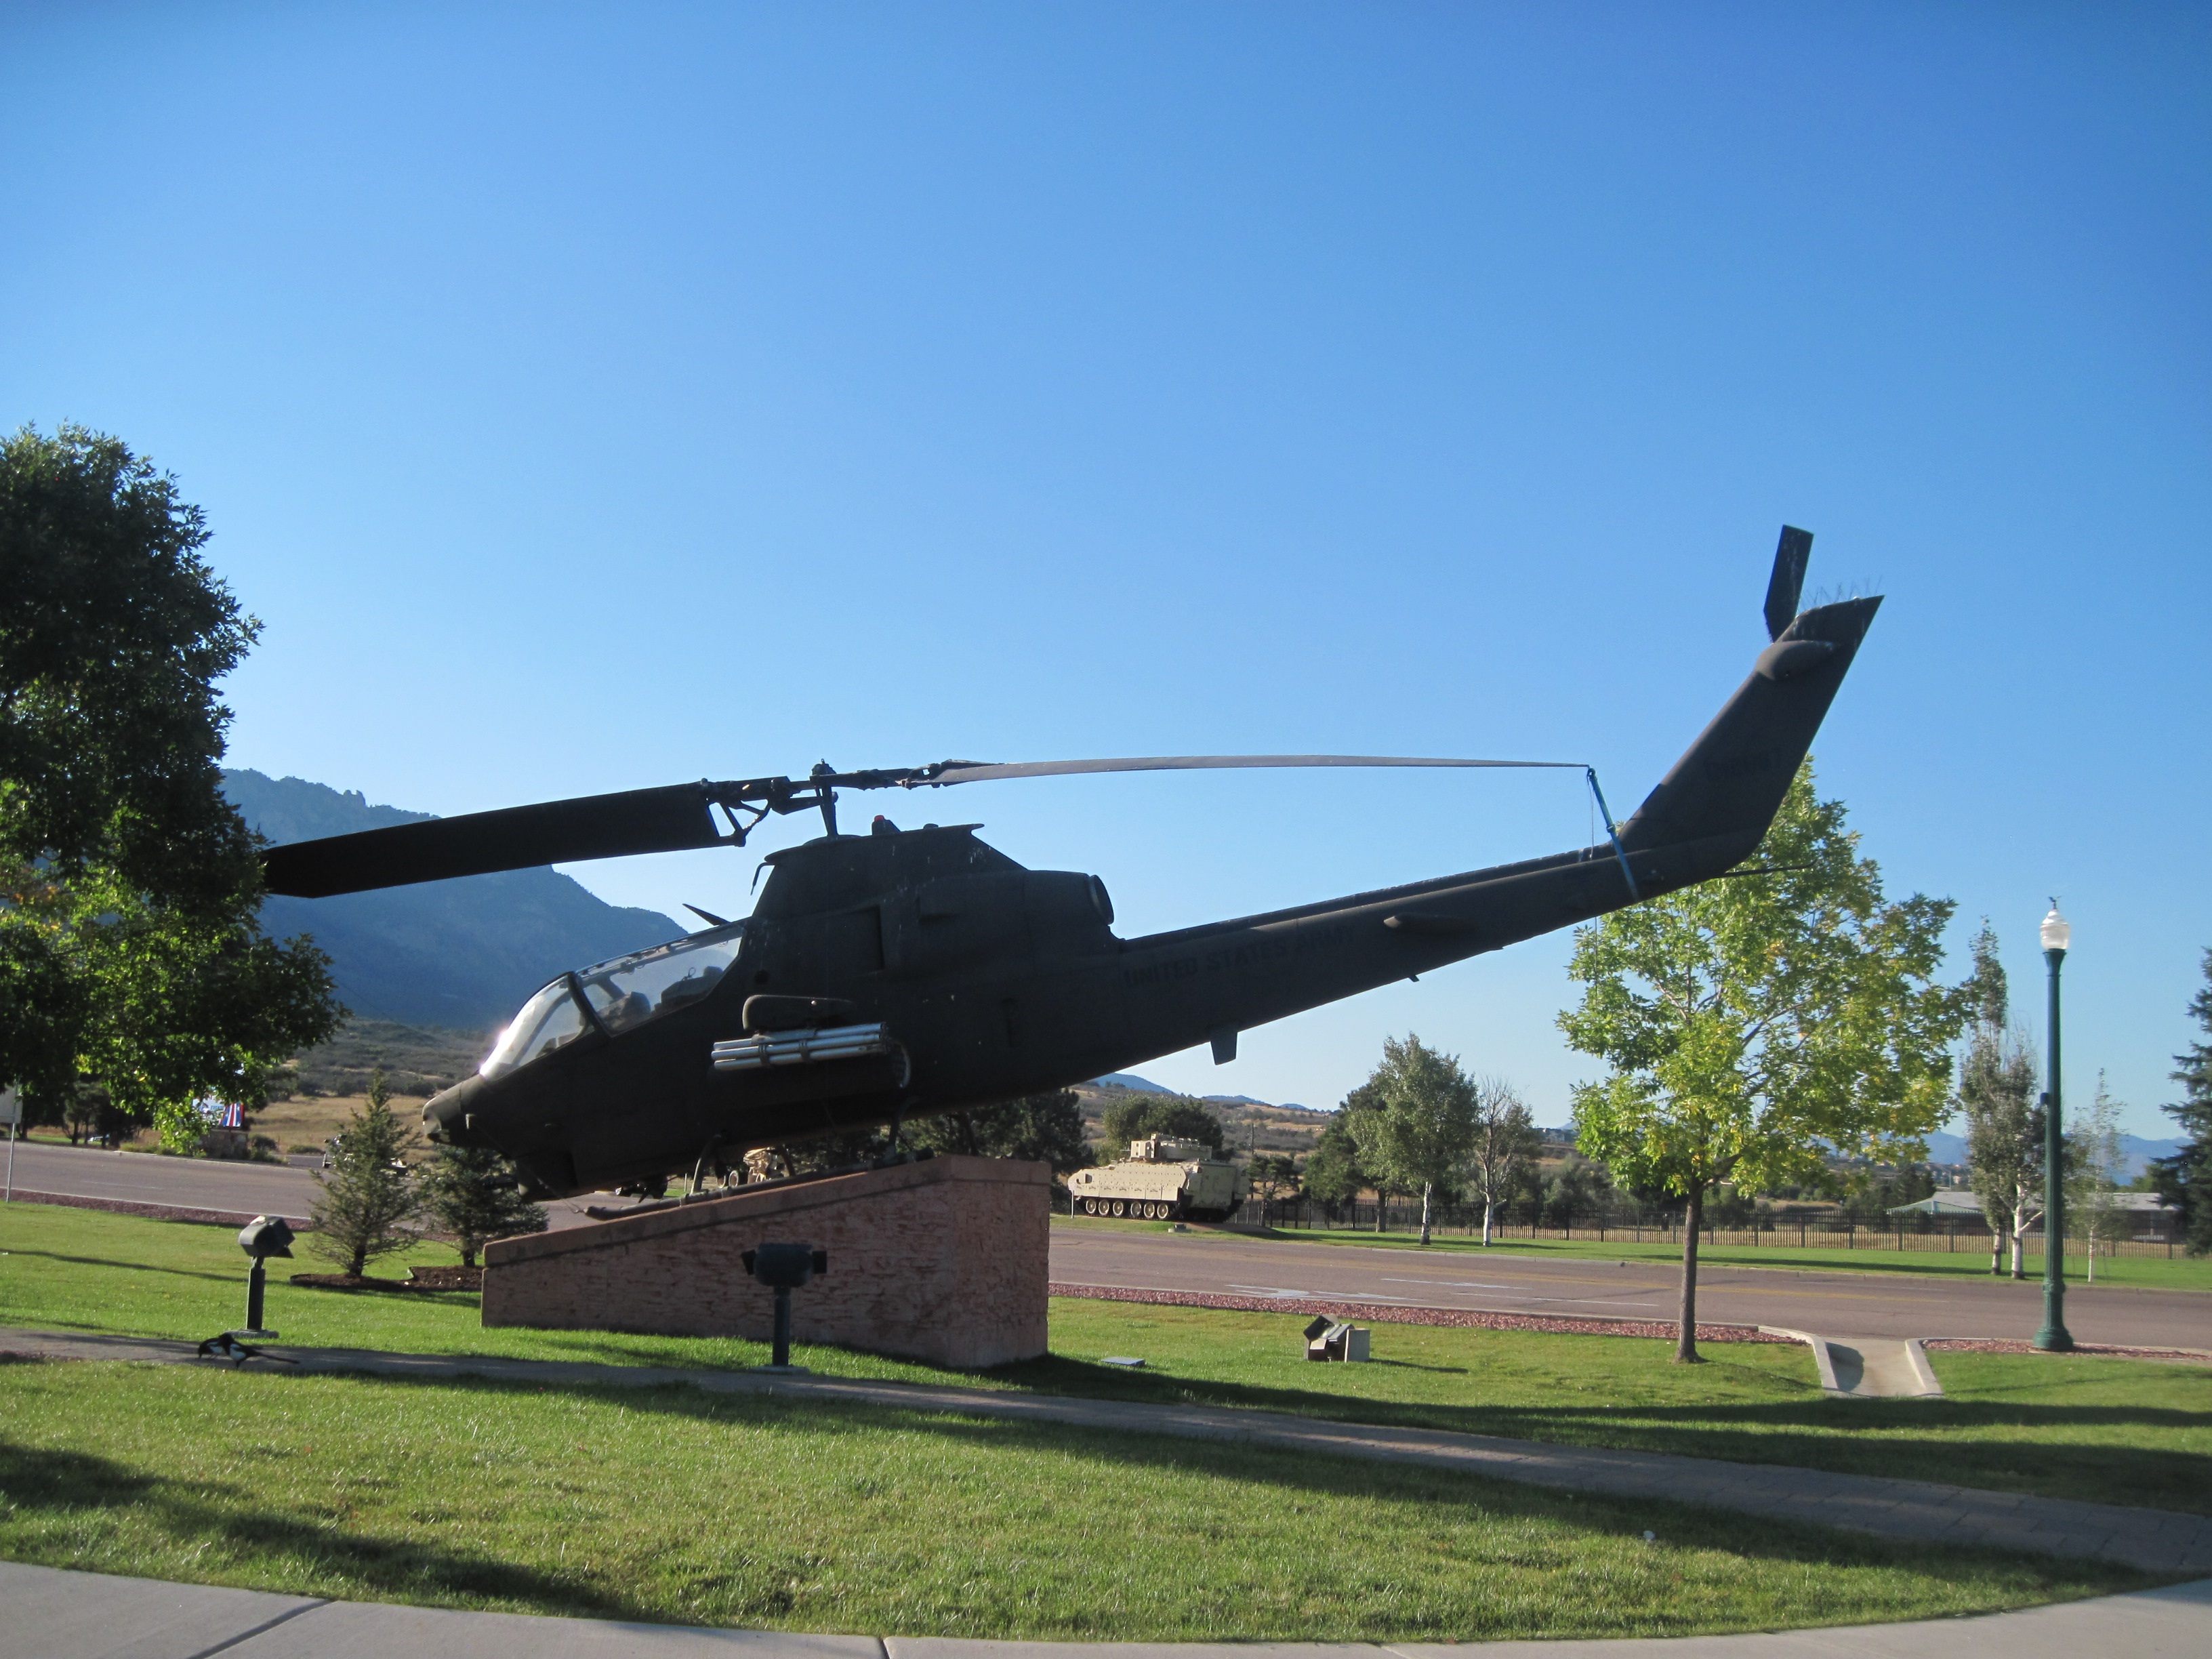
sky, air, flying, fly, aircraft, military, transportation, transport, army, vehicle, gear, aviation, flight, machine, helicopter, pilot, lift, design, engine, blade, cobra, force, rotorcraft, air force, atmosphere of earth, helicopter rotor, military helicopter, bell uh 1 iroquois